The Count of Monte Cristo (1918 serial)

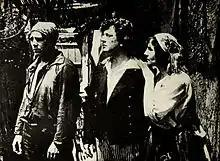

The Count of Monte Cristo (French: Le comte de Monte Cristo) is a 1918 French silent historical film serial based on the novel of the same title by Alexandre Dumas. It was directed by Henri Pouctal and starred Léon Mathot in the title role. It was released in fifteen episodes over a two-month period.